Cardinals created by Gregory IX

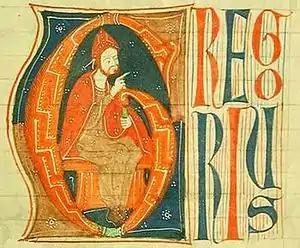
Pope Gregory IX, 13th century manuscript

Pope Gregory IX (r. 1227–1241) created sixteen cardinals in five consistories that he held throughout his pontificate. This included three future successors (Celestine IV, Innocent IV, and Alexander IV) in the first allocation in 1227.